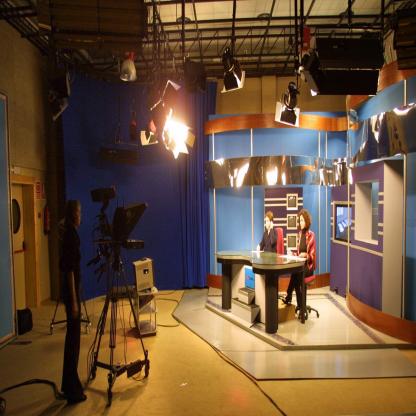
Scene: Indoor